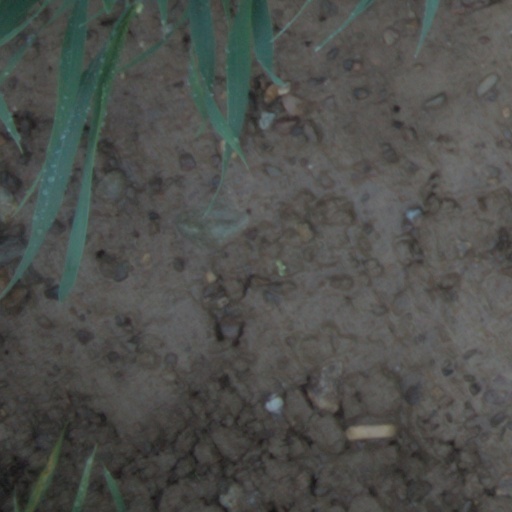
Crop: wheat